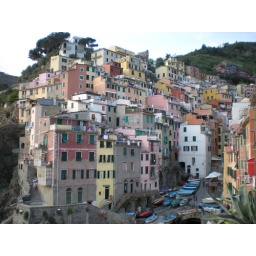
Our room was the one above the door on the yellow building on the first row of buildings.